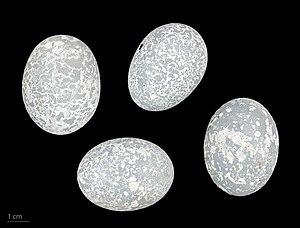
Le Guira cantara ou Guira est une espèce d'oiseaux de la famille des cuculidés, proche parents des anis.